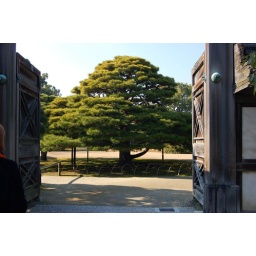
tree in door